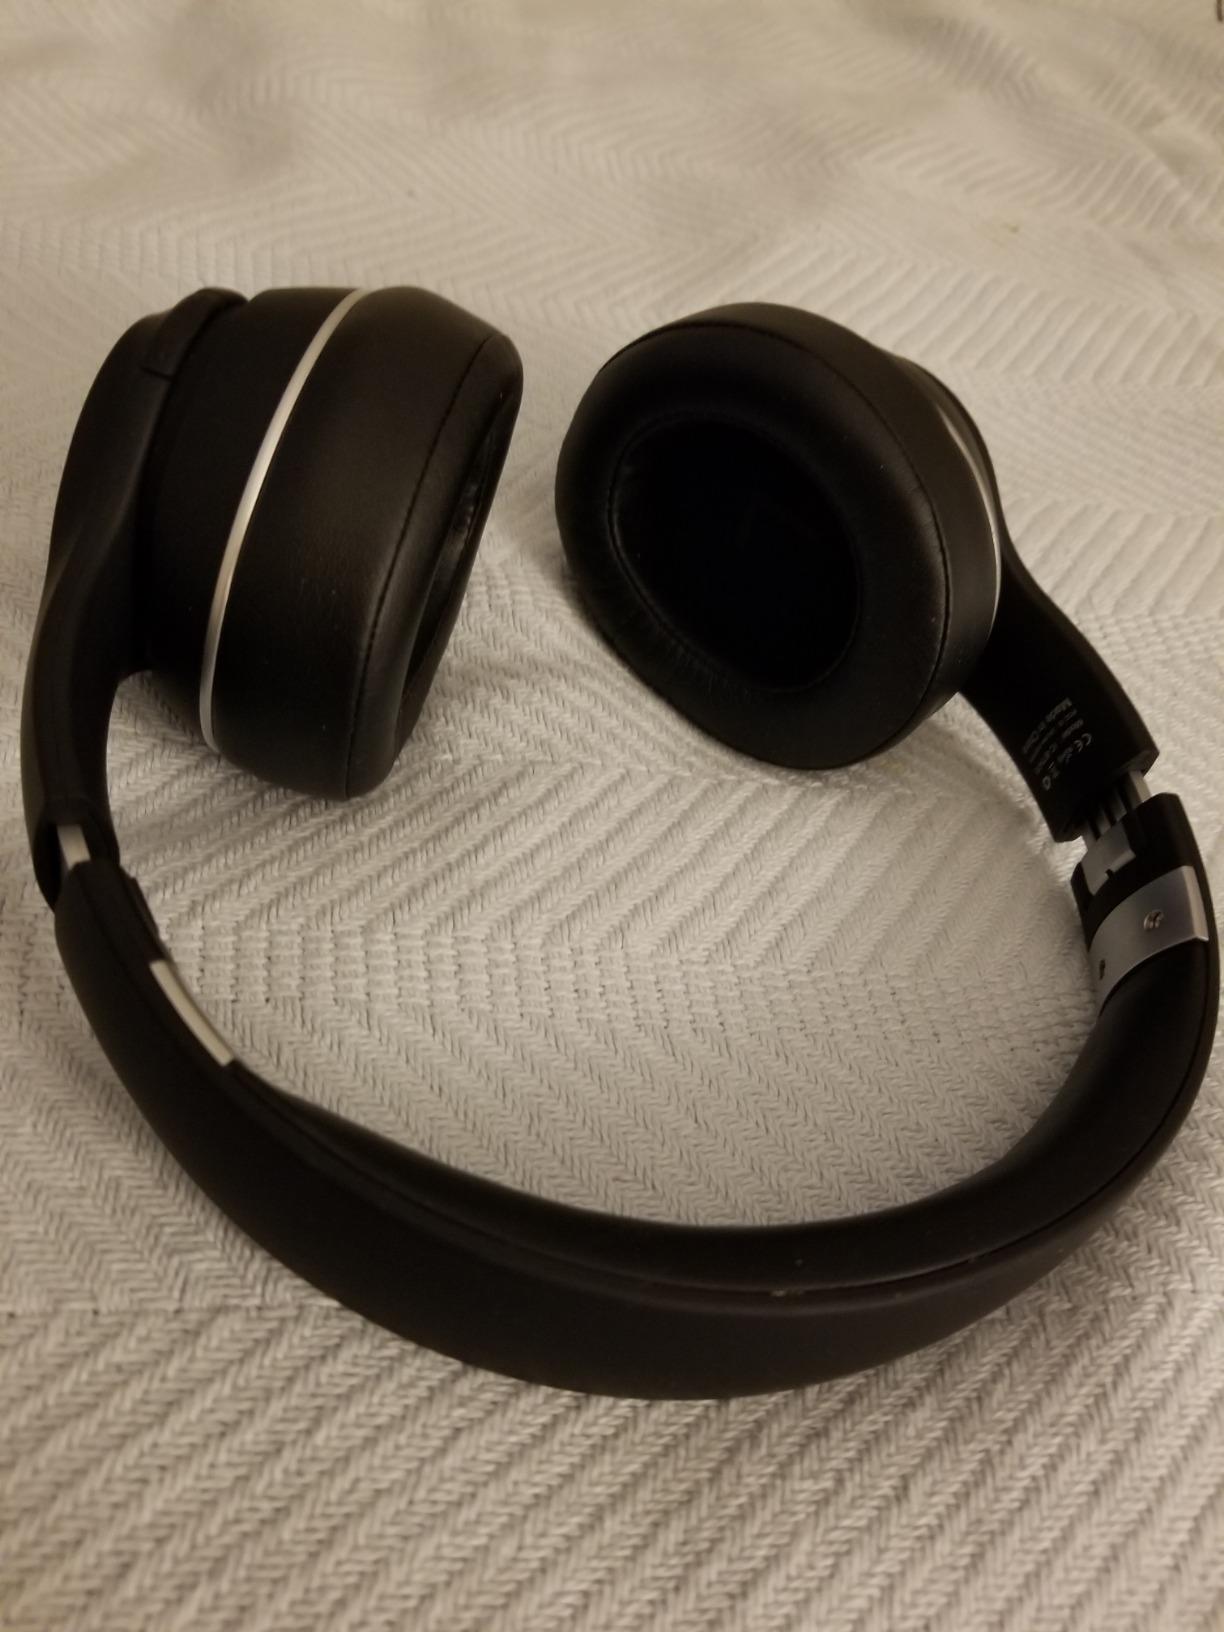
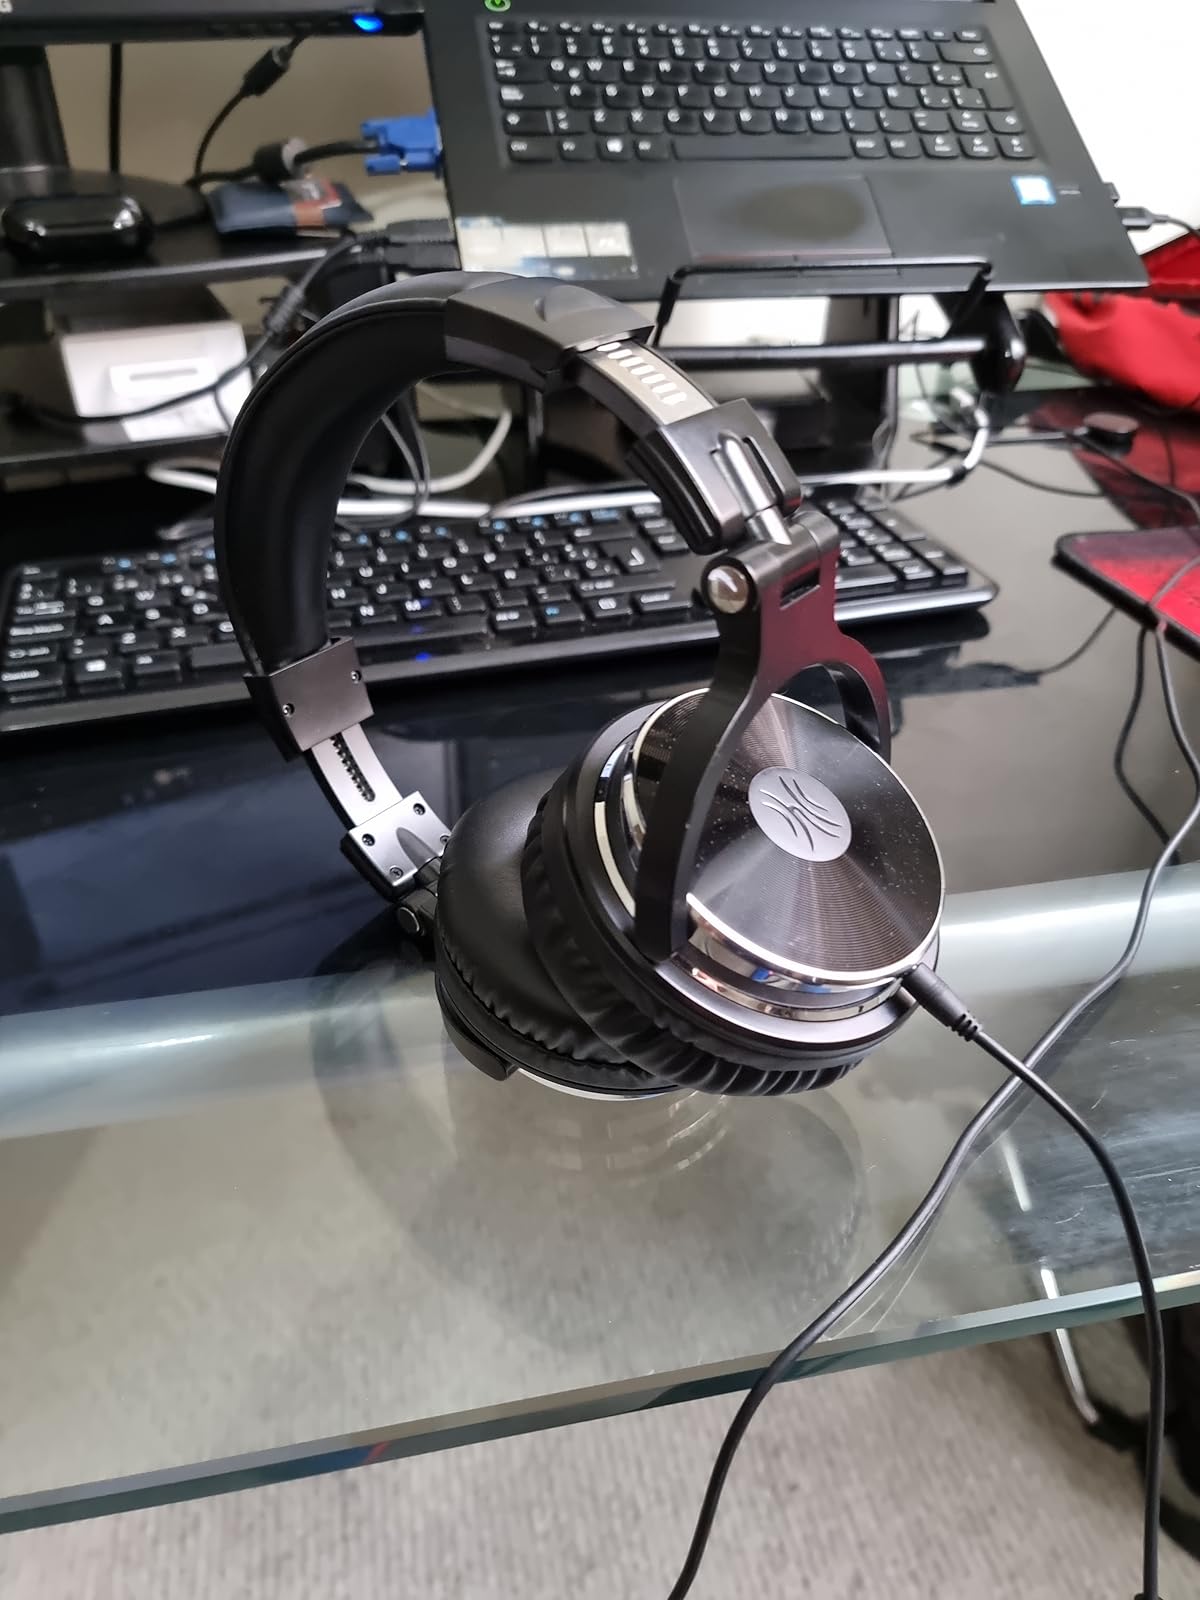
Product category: headphones
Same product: no